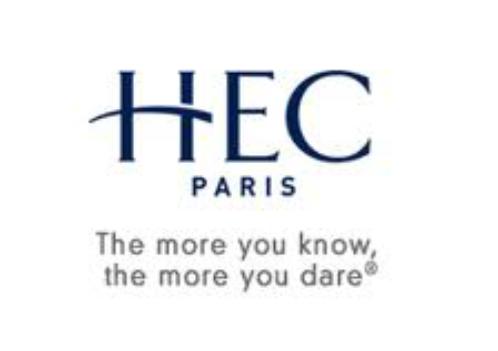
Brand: HEC
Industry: Electronic